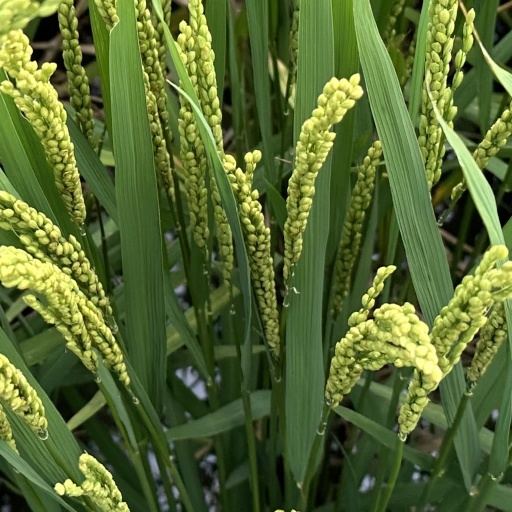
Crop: rice